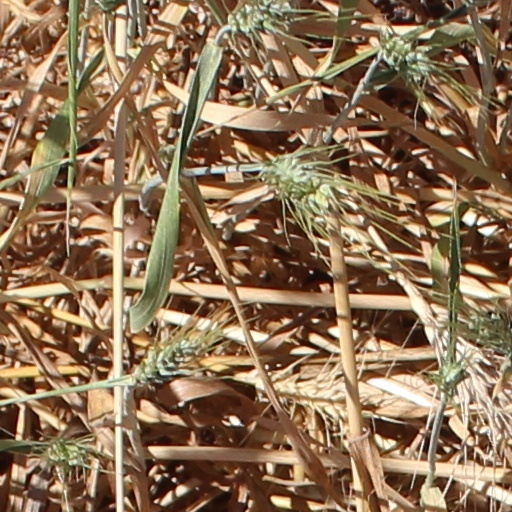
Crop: wheat